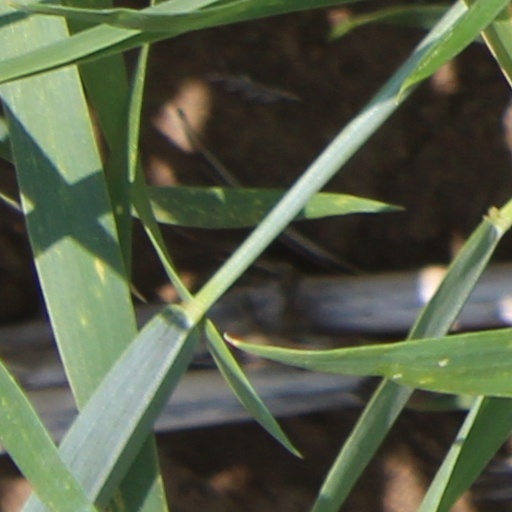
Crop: wheat